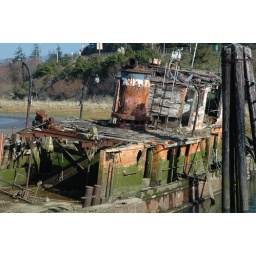
This boat has sitting in Gold Beach, Oregon at the mouth of the Rouge River since 1978